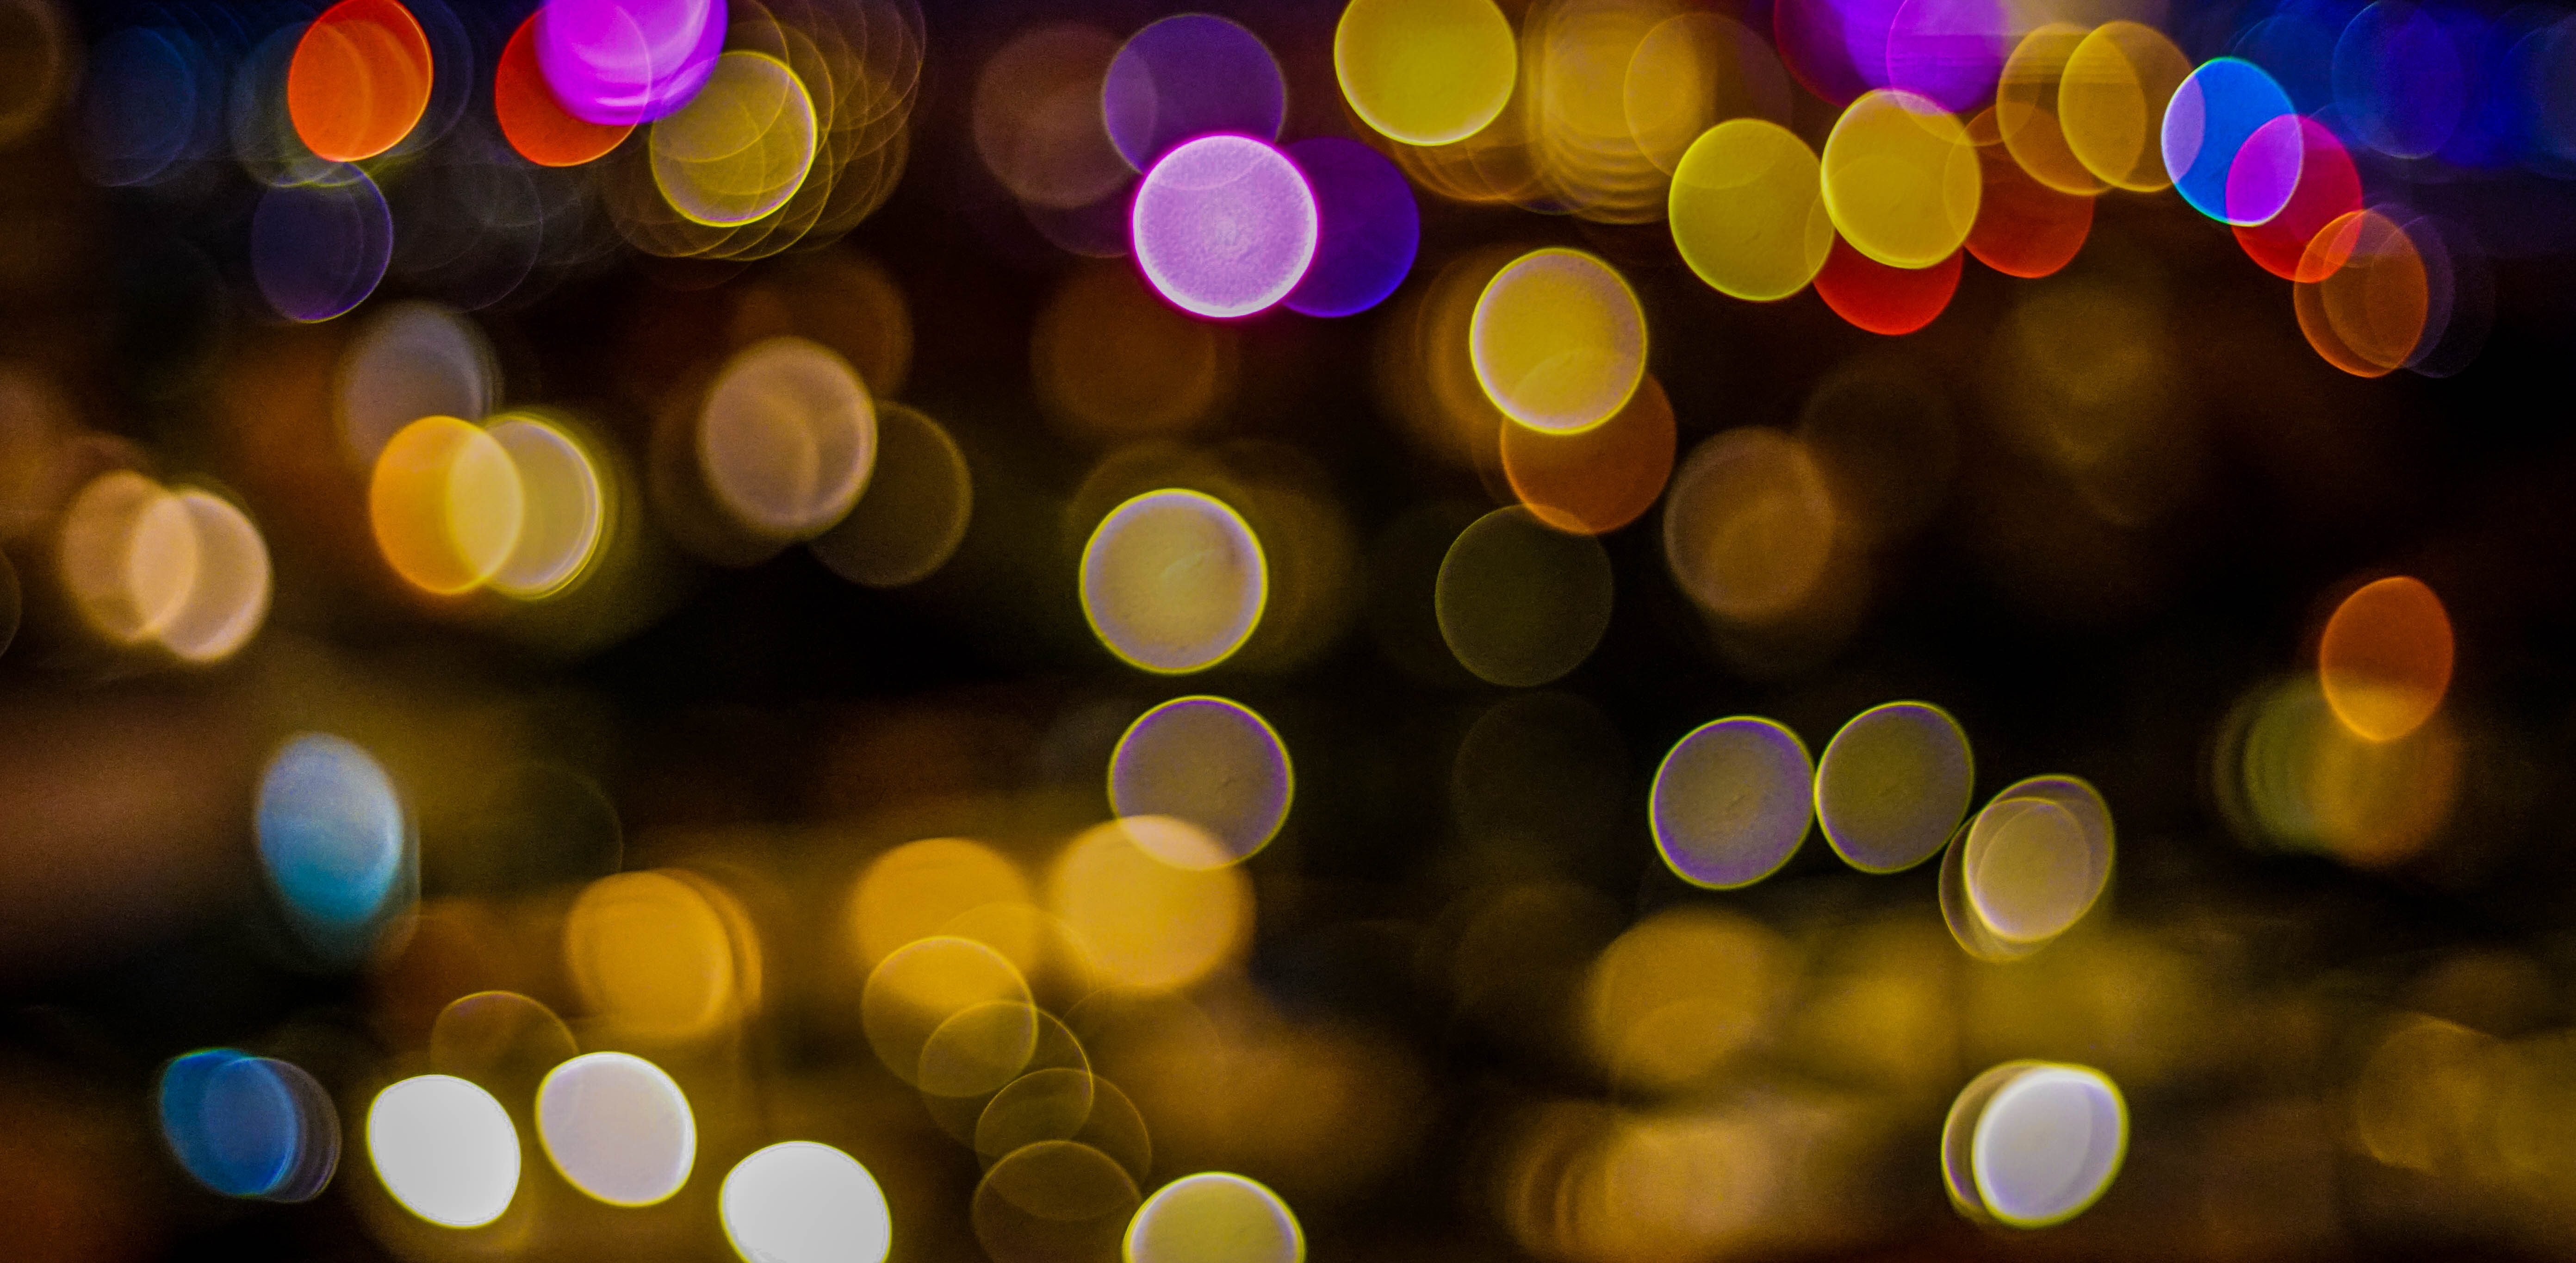
light, bokeh, night, sunlight, number, color, colorful, yellow, lighting, circle, background, mexico, shape, cancun, macro photography, night lights